Cham-Furth Depression

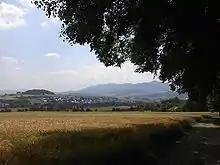
The Cham-Further valley near Furth im Wald

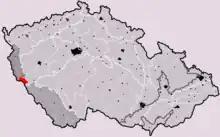
Cham-Furth Depression in the geomorphological system of the Czech Republic

The Cham-Furth Depression or Všeruby Highlands is a lowland in the Upper Palatine-Bavarian Forest that separates the Upper Palatinate Forest from the Bavarian Forest. At the same time it connects the Upper Palatinate with Bohemia.